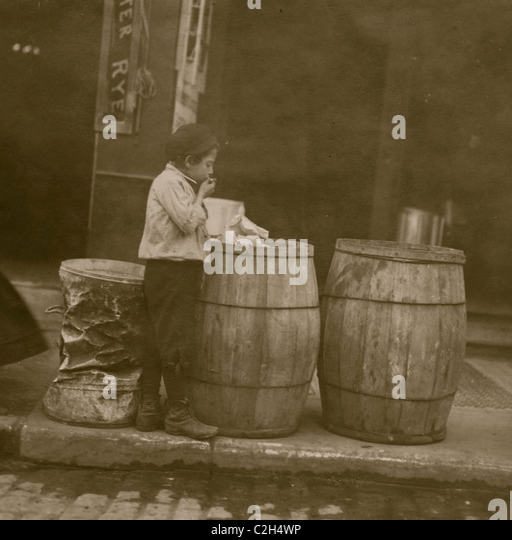
patching up a meal from a slums